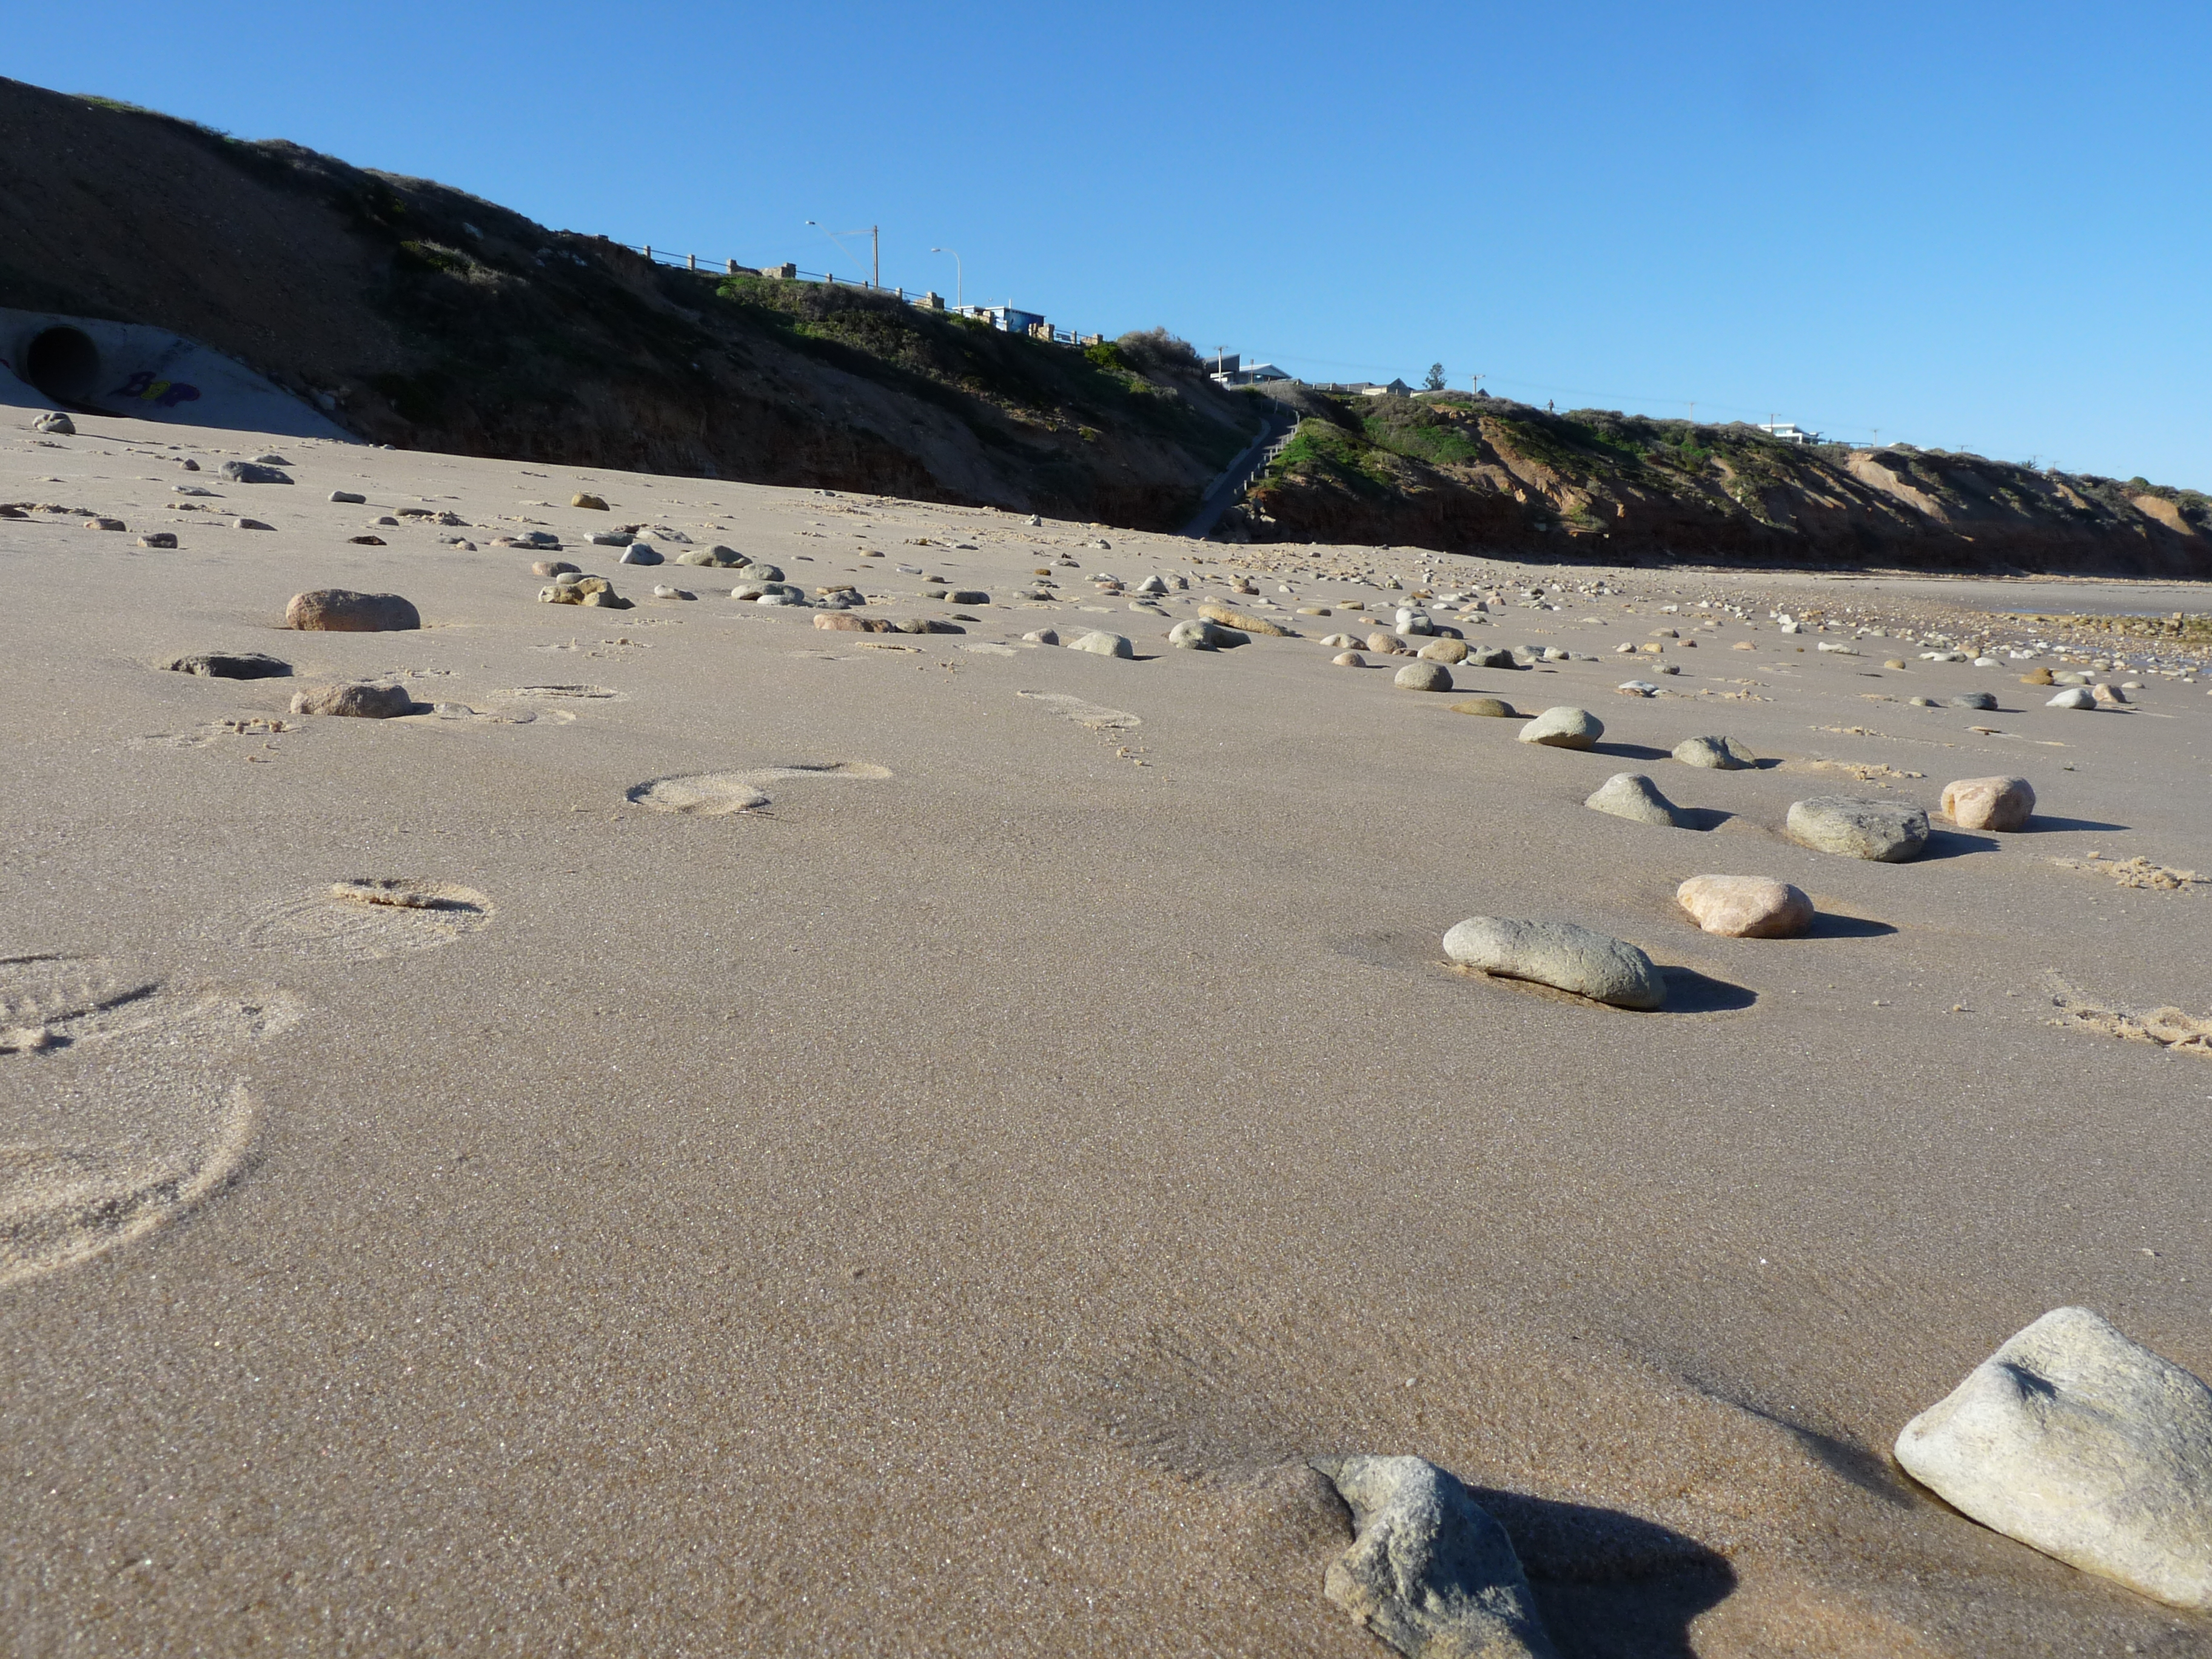
beach, sea, coast, sand, shore, material, body of water, habitat, adelaide, 2010, cape, mudflat, natural environment, aeolian landform